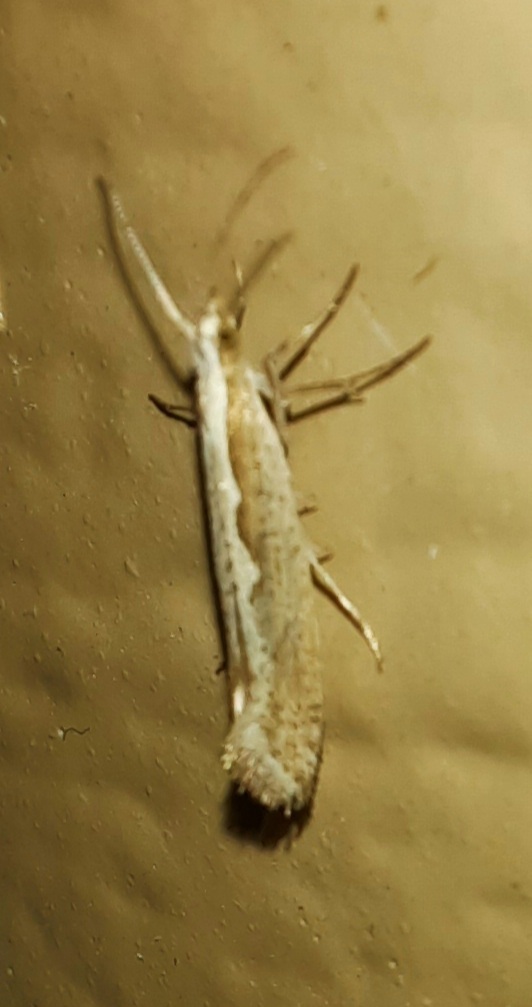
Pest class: diamondback_moth